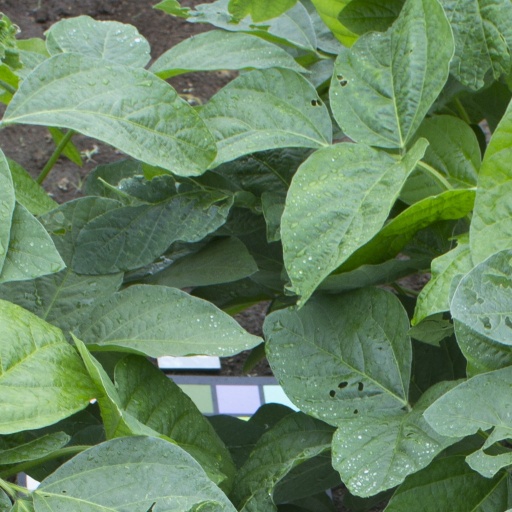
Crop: soybean